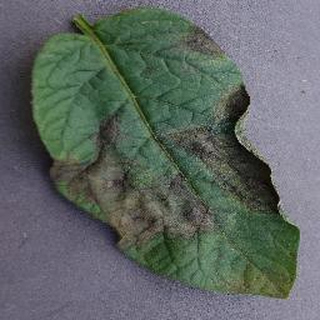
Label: potato_late_blight